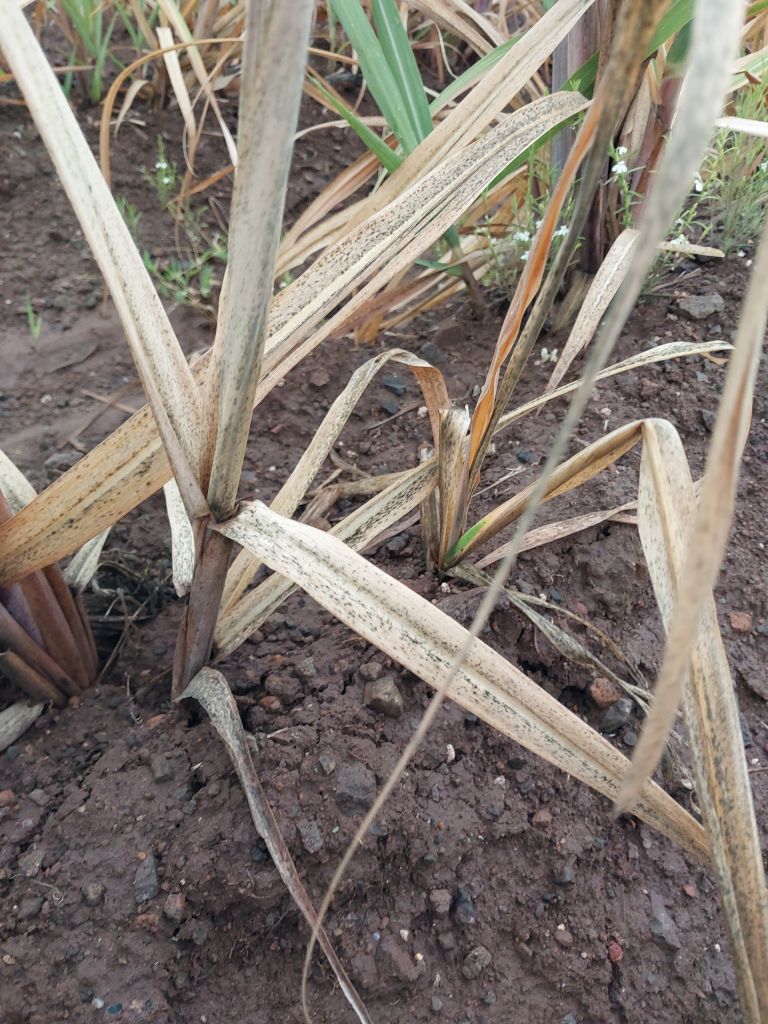
Label: Sett Rot